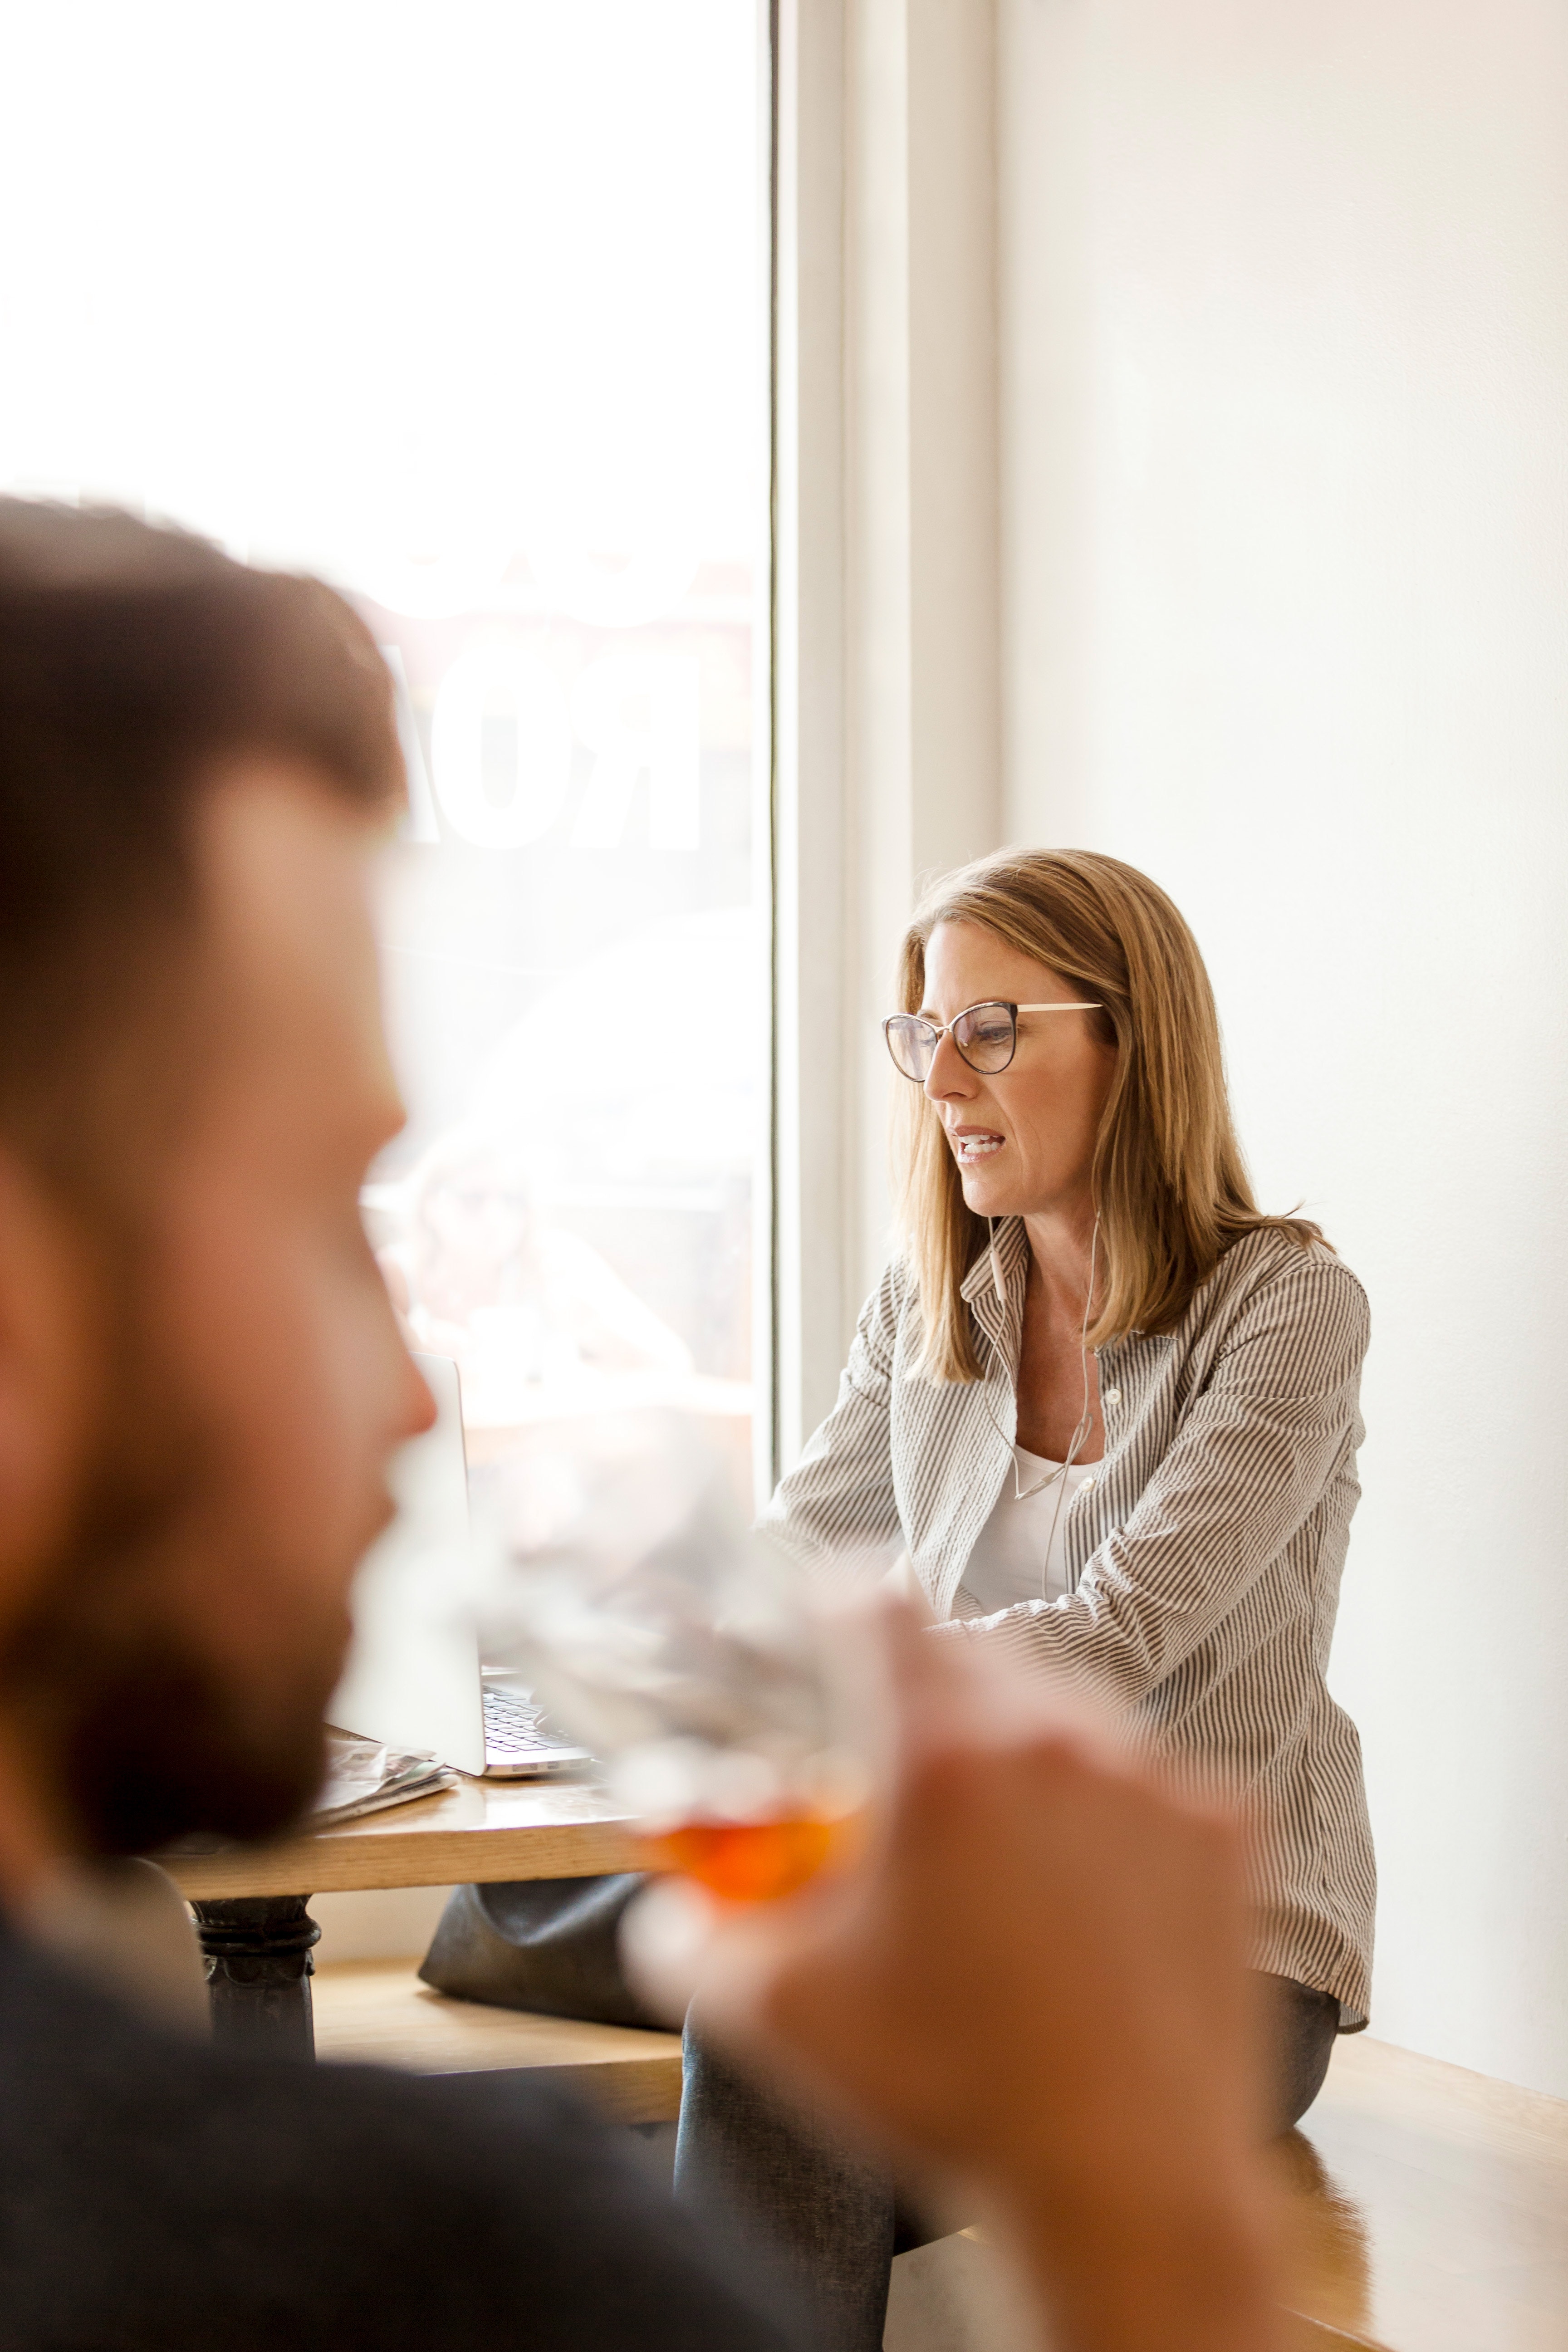
conversation, sitting, photography, white collar worker, interior design, gesture